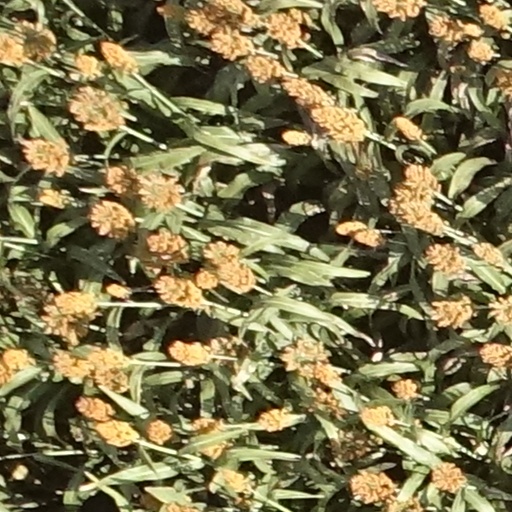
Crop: sorghum